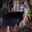
Label: bird